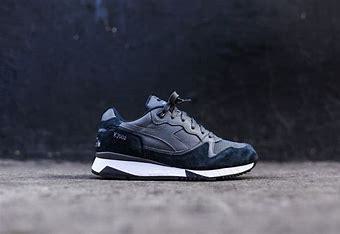
Brand: Diadora
Model: V7000